Ham loaf

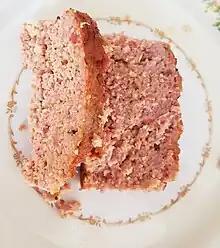
Served slices of hamloaf

Ham loaf or hamloaf is a baked meat dish, similar to meatloaf, made of ground ham and ground pork and combined with other ingredients to form a loaf-like shape. Distinct in color and taste from meatloaf, ham loaf is often baked with a sweet glaze, often consisting of brown sugar, molasses, pineapples, or cherries. In Pennsylvania, ham loaf is sometimes served with a sauce consisting of vinegar, mustard, and brown sugar. Eggs, milk, often evaporated, and some type of filling ingredient, bread or cracker crumbs, are used to create the loaf form.